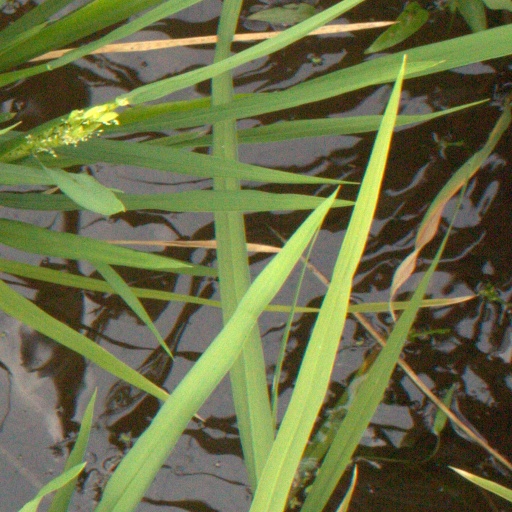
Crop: rice